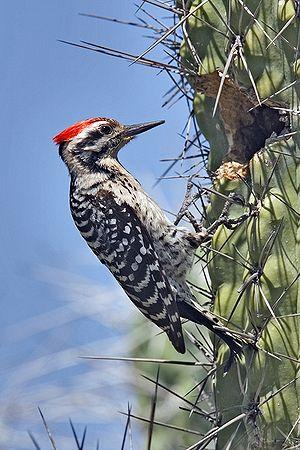
Le Pic arlequin est une espèce d'oiseaux de la famille des Picidae.